Vitória, Espírito Santo

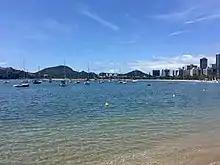
A view of Vitória bay.

Vitória is home to numerous colonial-period and imperial-period historic structures, many designated as federal, state, or municipal monuments.